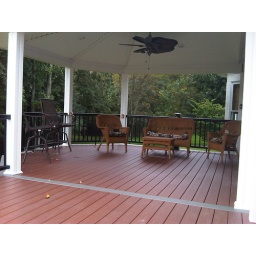
covered roof over gossen decking and black railing